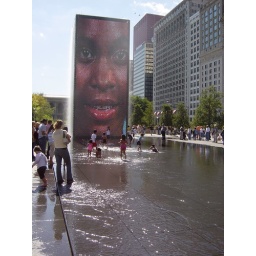
Kids like to play in the water at Millenium Park. That guy on the screen is a lifeguard.